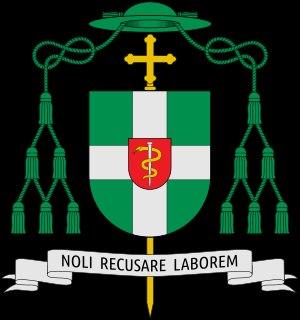
Willem Jacobus Eijk, dit Wim Eijk, né le 22 juin 1953 à Duivendrecht aux Pays-Bas, est un évêque catholique néerlandais, archevêque d'Utrecht depuis 2007 et cardinal depuis 2012.